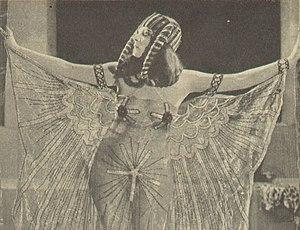
Le péplum est un genre cinématographique de fiction historique dont l'action se déroule dans l'Antiquité.
Theda Bara, de son vrai nom Theodosia Burr Goodman, est une actrice américaine du cinéma muet, née le 29 juillet 1885 à Cincinnati, Ohio et décédée le 7 avril 1955 d'un cancer abdominal à Los Angeles, Californie. Elle fut l'une des actrices les plus populaires de son temps et l'un des premiers sex-symbol de l'écran. Son répertoire de femme fatale lui valut le surnom de Vamp, qui deviendra bientôt un terme populaire pour désigner une femme prédatrice sexuelle. Son nom de scène fut rapidement connu comme étant l'anagramme d'Arab Death, bien que ce pseudonyme soit en réalité inspiré du nom patronymique de sa mère, Barranger. Theda Bara est également considérée comme le premier archétype gothique, bien avant Vampira.